Frozen food

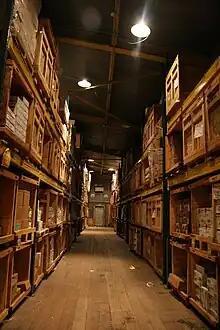
A frozen food warehouse at McMurdo Station, Antarctica

Freezing is an effective form of food preservation because the pathogens that cause food spoilage are either killed or do not grow very rapidly at reduced temperatures. The process is less effective in food preservation than are thermal techniques, such as boiling, because pathogens are more likely to be able to survive cold temperatures rather than hot temperatures. One of the problems surrounding the use of freezing as a method of food preservation is the danger that pathogens deactivated (but not killed) by the process will once again become active when the frozen food thaws.